Field of Lies

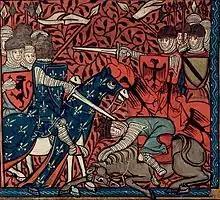
An illustration of Louis the Pious in battle.

The division of the realm between Lothar and Charles stirred up Frankish aristocrats. The various dissatisfied nobles and clans of the Frankish realm caused Lothar, Pepin and Louis to form a common league against their father and to muster a large army of supporters. The brothers called upon Pope Gregory IV hoping that he of all people could help reconcile father to sons. Rumors began to circulate that if there was any disobedience to the Pope’s will or that of Louis the Pious’ sons, the Pope would excommunicate Louis the Pious and his bishops.